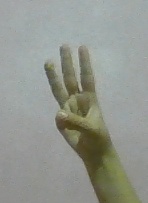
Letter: thaa